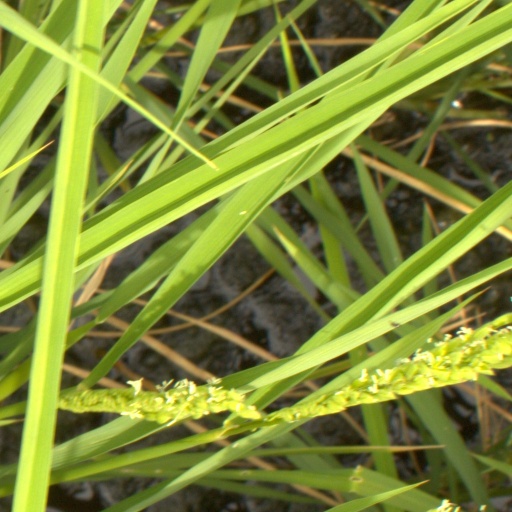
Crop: rice